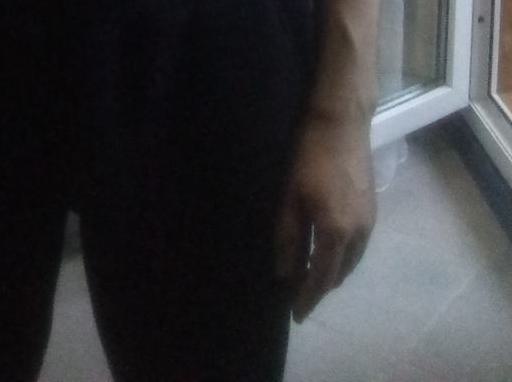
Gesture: no_gesture